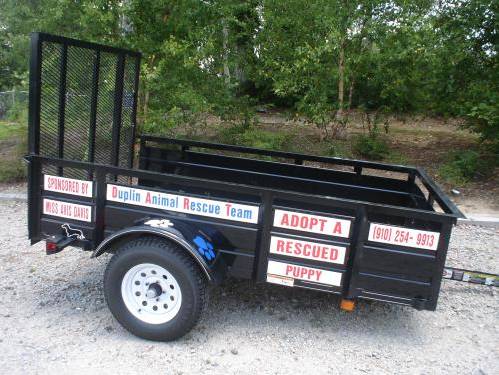
Label: dog